Howard Florey

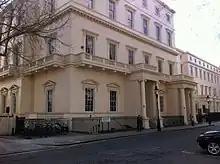
Royal Society headquarters at Carlton House Terrace

The team discovered that "Penicillium" extract killed several types of bacteria. Gardner and Orr-Ewing tested it against gonococci (against which it was most effective), "meningococci", "streptococci", "staphylococci", anthrax bacteria, "Actinomyces" and the organisms that caused tetanus and gangrene. Florey and Jennings experimented on rats, mice, rabbits and cats in which penicillin was administered in various ways, and found no evidence of toxicity. On 25 May 1940, Florey injected eight mice with a virulent strain of "streptococcus", and then four of them with penicillin. A day later all four of the untreated mice were dead, but all of the treated ones were still alive, although one died two days later. Over the following weeks Jennings and Florey repeated the experiment with ever-larger batches of mice, and with different bacteria. They found that penicillin was also effective against "staphylococci" and the bacteria that cause gangrene. They published their findings in "The Lancet" on 24 August 1940. Florey reminded his staff that as promising as their results were, a man weighed 3,000 times as much as a mouse.